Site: brandenburg
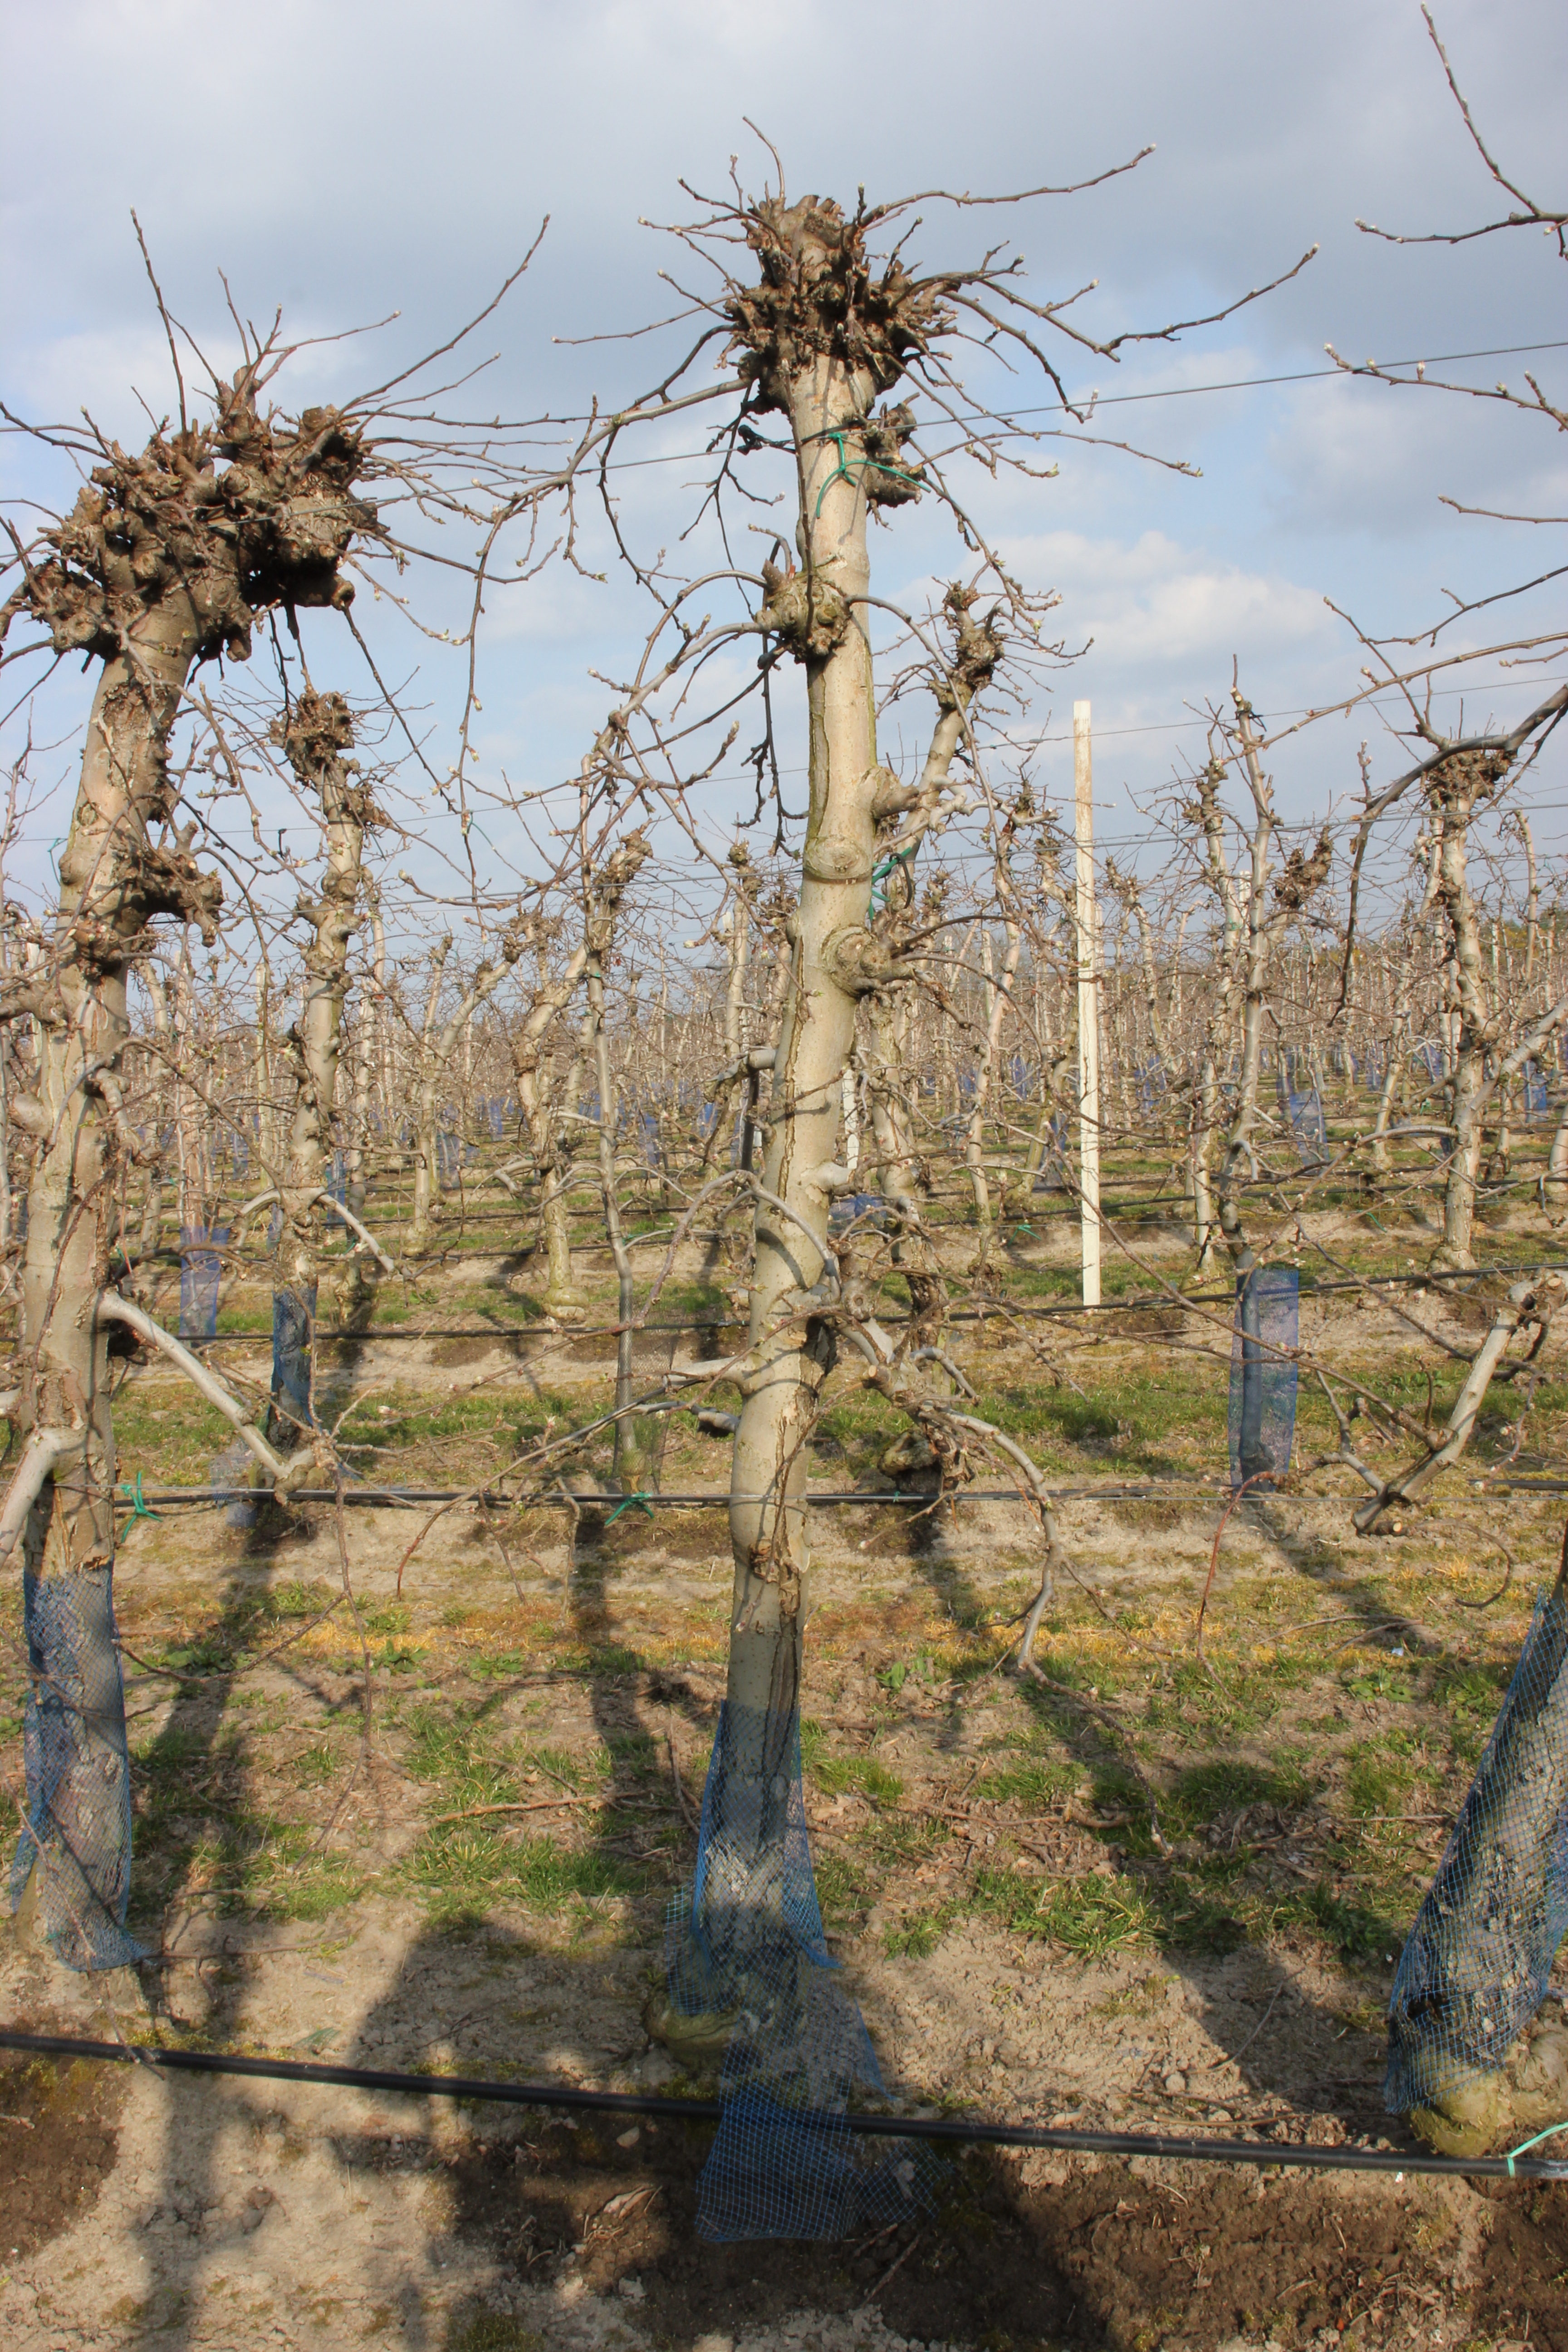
Growth stage (BBCH 03): Bud development